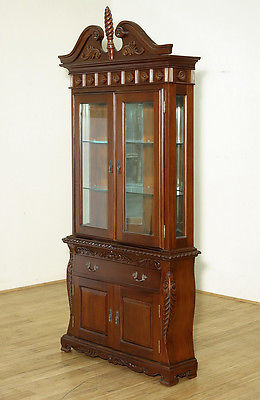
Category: cabinet